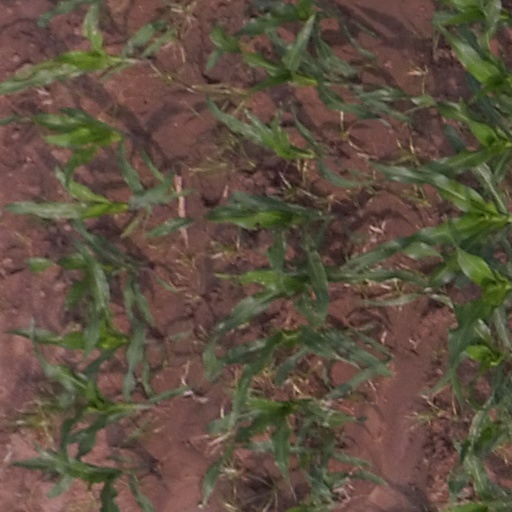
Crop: maize; corn